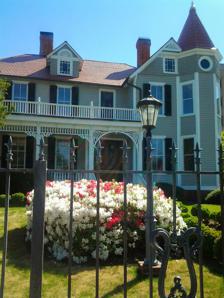
Building: Sedberry-Holmes House
Country: United States of America
Year built: 1886
Historic house in North Carolina, United States United States historic place Sedberry-Holmes House U.S. National Register of Historic Places Sedberry-Holmes House, April 2014 Show map of North Carolina Show map of the United States Location 232 Person St., Fayetteville, North Carolina Coordinates 35°3′4″N 78°52′33″W / 35.05111°N 78.87583°W / 35.05111; -78.87583 Area 1 acre (0.40 ha) Built 1886 ( 1886 ) Architectural style Queen Anne NRHP reference No. 75001252 Added to NRHP September 2, 1975 Sedberry-Holmes House is a historic home located at Fayetteville , Cumberland County, North Carolina . It was built in 1886, and is a two-story, five bay by three bay, Queen Anne style frame dwelling.  It has a two-story gabled projection with an attached corner turret.  It features a steep gable roof and wraparound porch. It was listed on the National Register of Historic Places in 1973. References